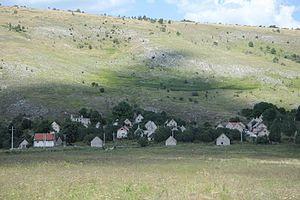
Donje Peulje est un village de Bosnie-Herzégovine. Il est situé dans la municipalité de Bosansko Grahovo, dans le canton 10 et dans la Fédération de Bosnie-et-Herzégovine. Selon les premiers résultats du recensement bosnien de 2013, il compte 47 habitants.